Pan-Pacific Auditorium

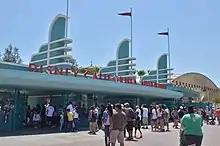
Entrance to Disney California Adventure, modeled after the Pan-Pacific Auditorium

In 1975, the Pan-Pacific made a brief appearance as the entrance to the NBC Studios in Hollywood for the movie "Funny Lady".